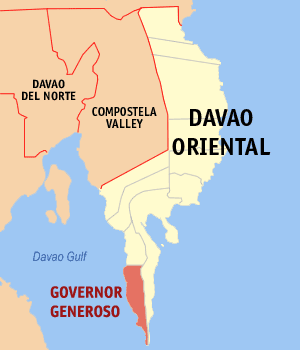
Governor Generoso est une localité de la province du Davao oriental, aux Philippines. En 2015, elle compte 55 109 habitants.